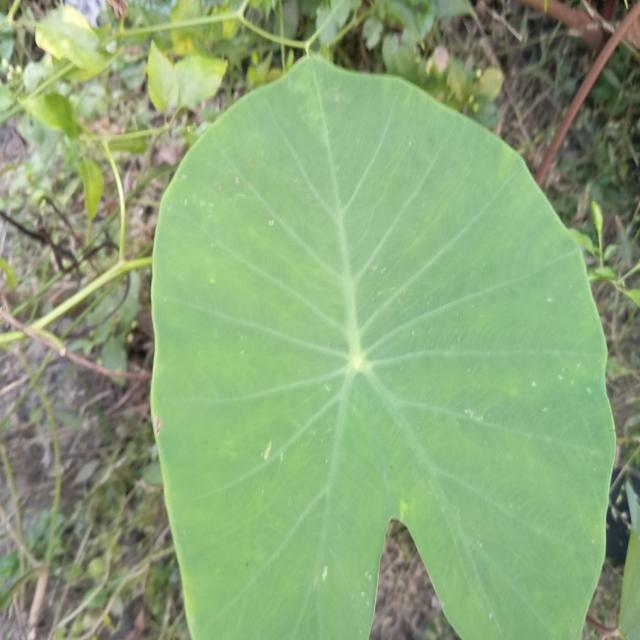
Label: Healthy